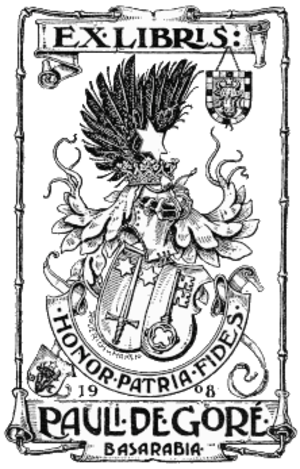
Les expressions noblesse roumaine ou aristocratie roumaine désignent l'ensemble des personnes faisant partie des classes privilégiées, détentrices de la terre et de franchises spécifiques appelées jus valachicum, initialement d'origine roumaine et de confession orthodoxe, ayant gouverné les « valachies » essentiellement dans les trois principautés où vivaient les roumanophones, à savoir la Transylvanie, la Valachie et la Moldavie.